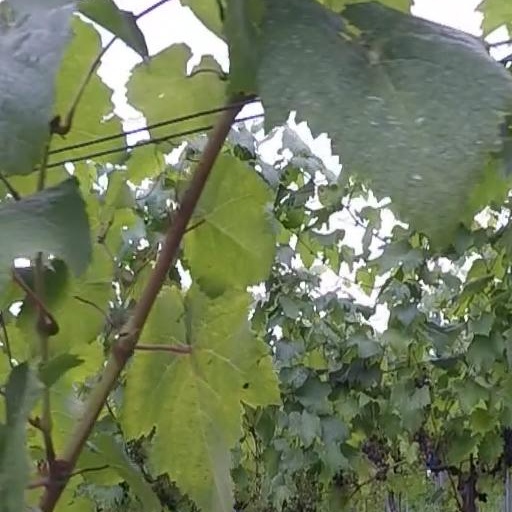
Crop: grape